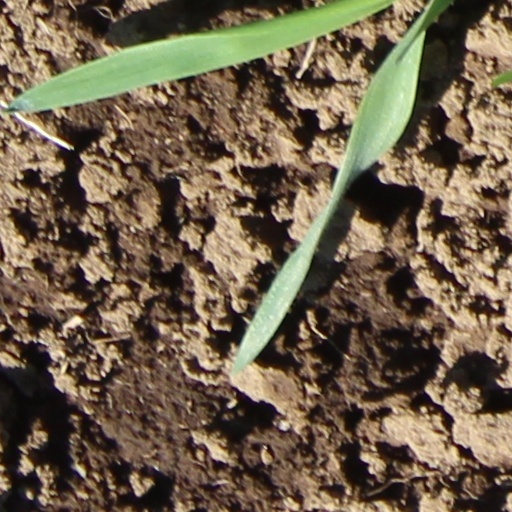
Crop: wheat